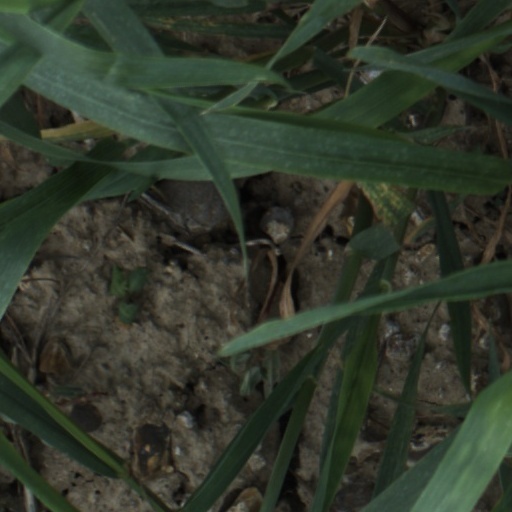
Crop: wheat